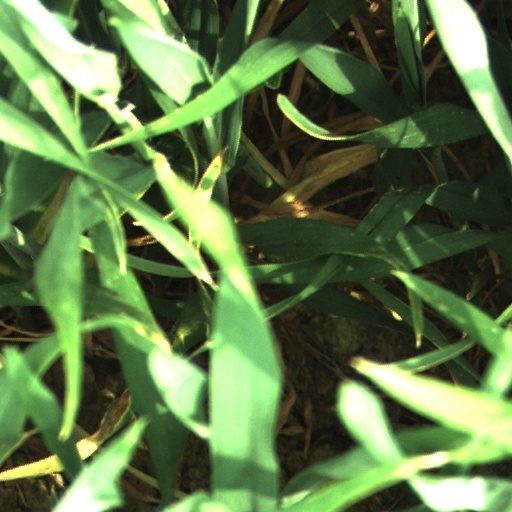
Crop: wheat